3rd Guards Spetsnaz Brigade

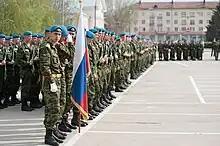
The Brigade at a parade, May 9, 2011

Despite the fact that the brigade itself was created in 1966, its predecessors have a long history.